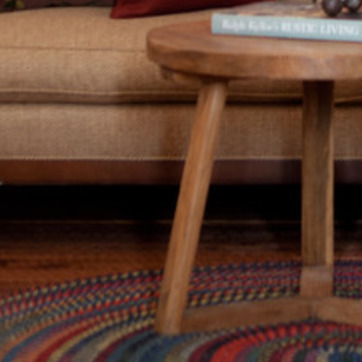
Material: wood